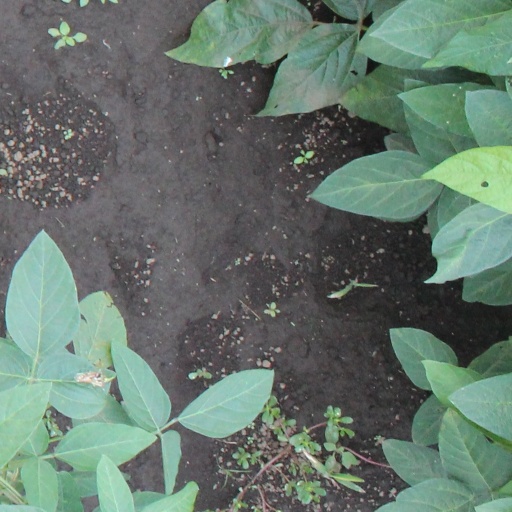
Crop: soybean